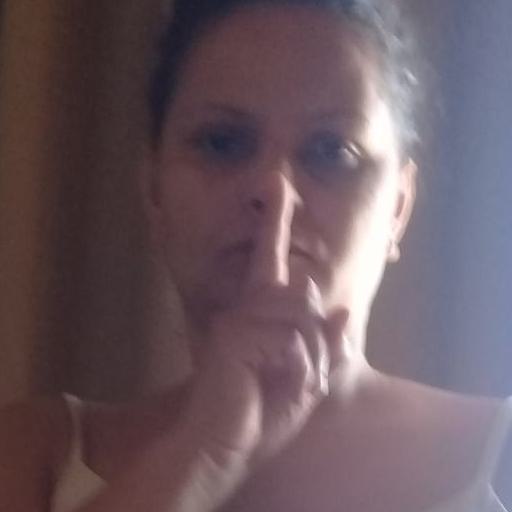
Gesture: mute